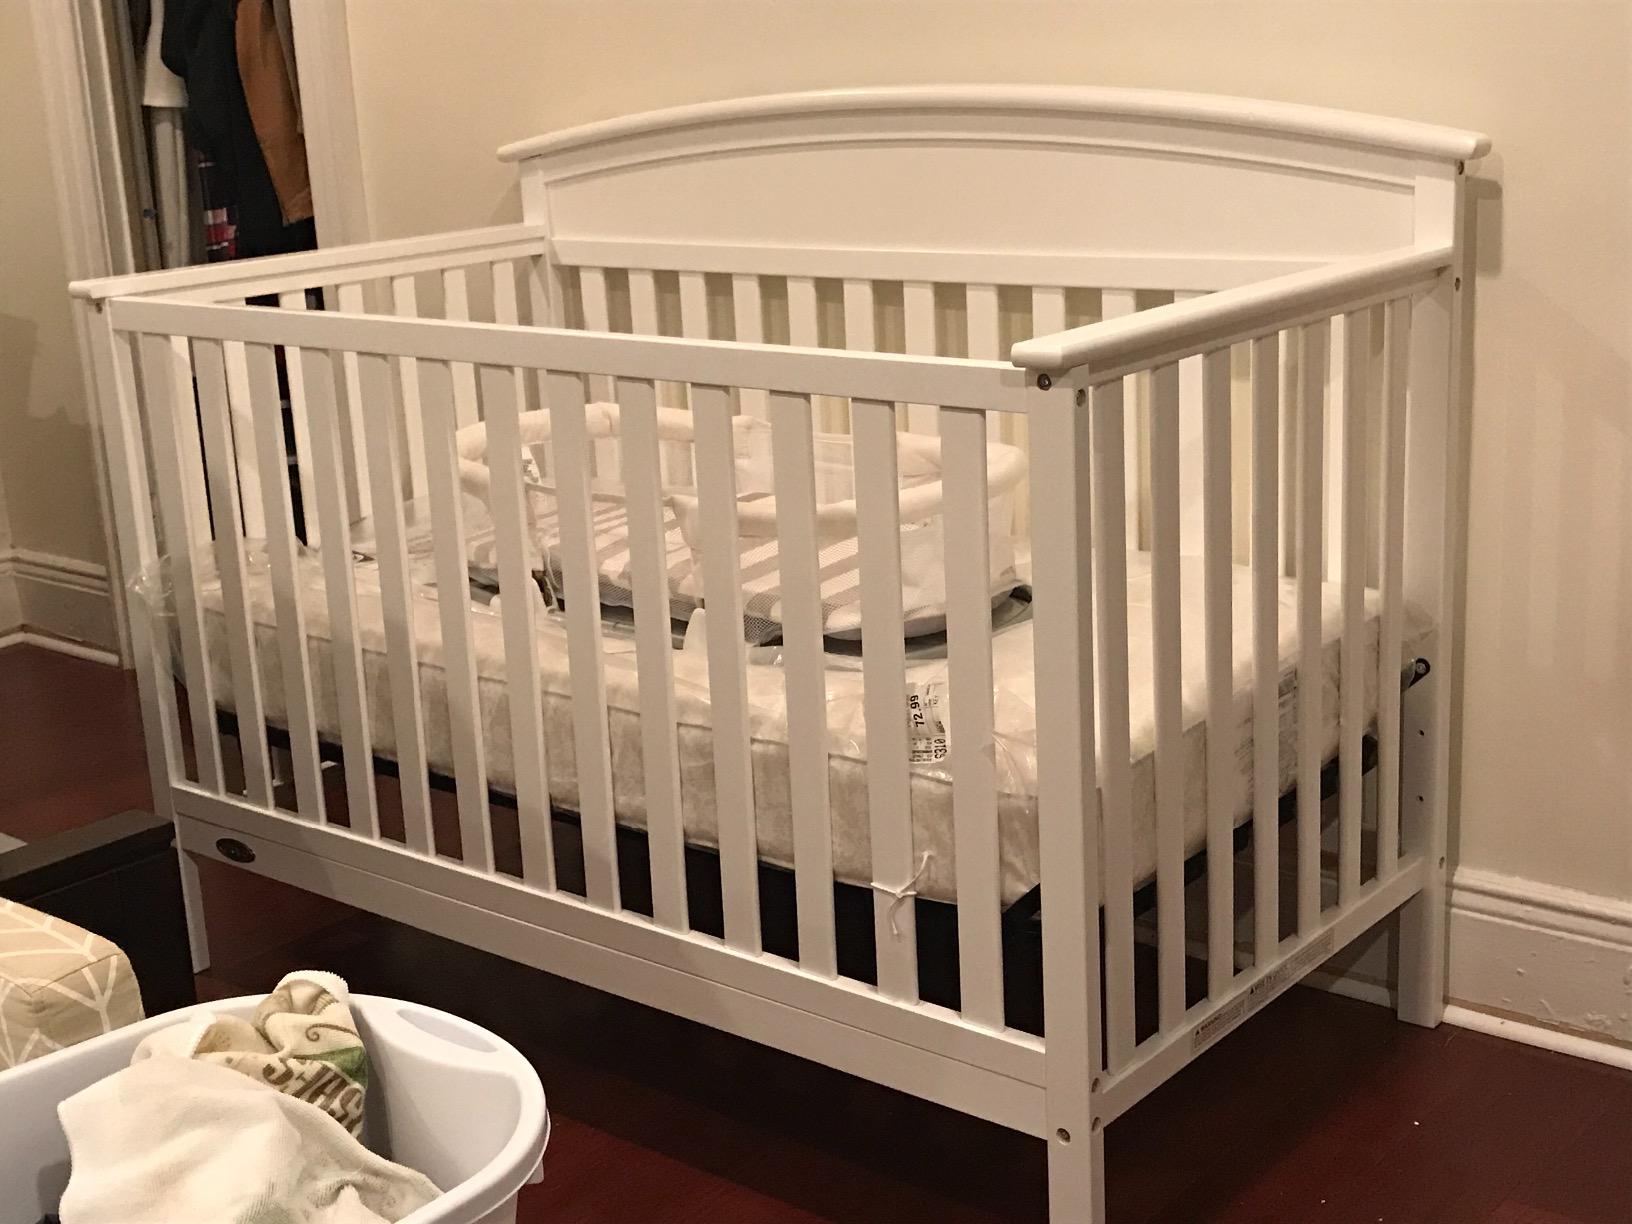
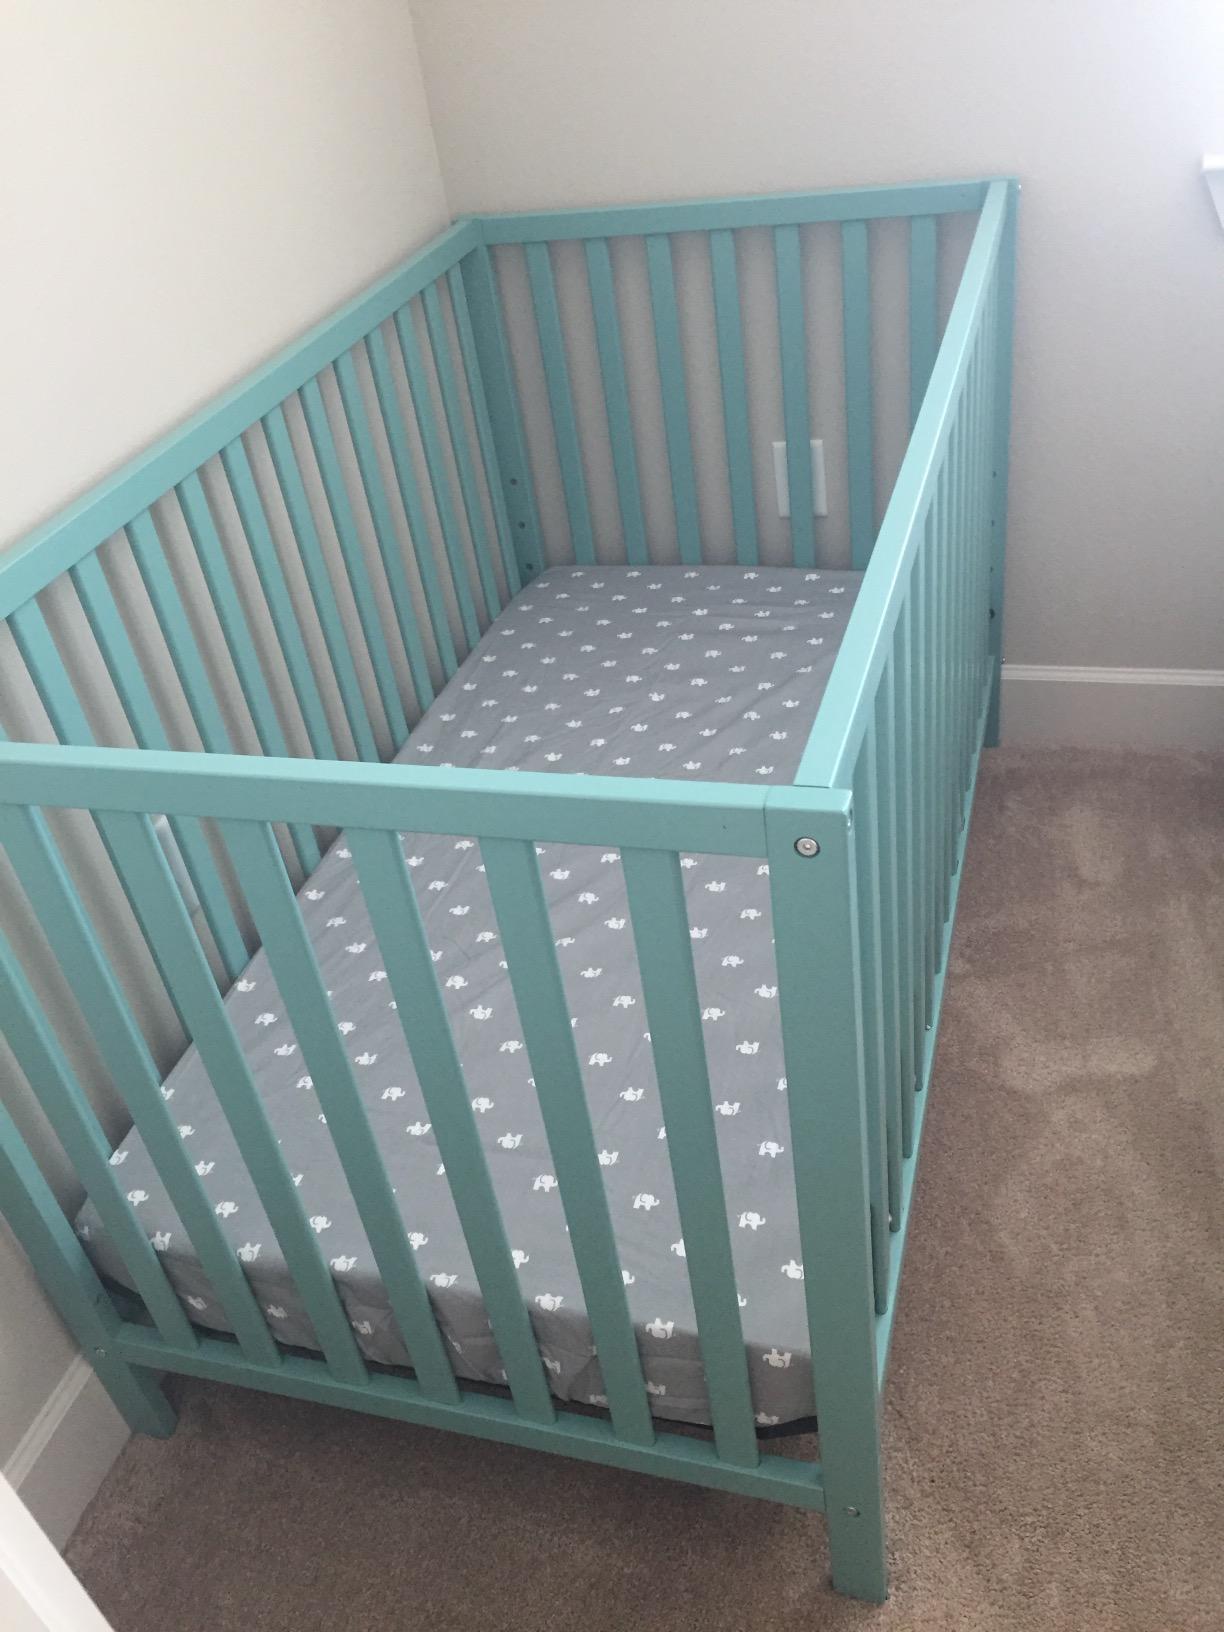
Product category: products_crib
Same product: no